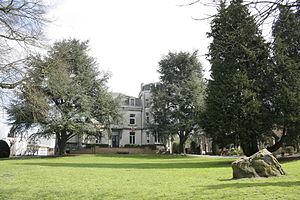
Obourg (Belgique), l’ancienne maison communale et son parc.
Obourg est une section de la ville belge de Mons située en Région wallonne dans la province de Hainaut.